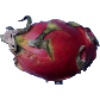
Label: Pitahaya Red 1